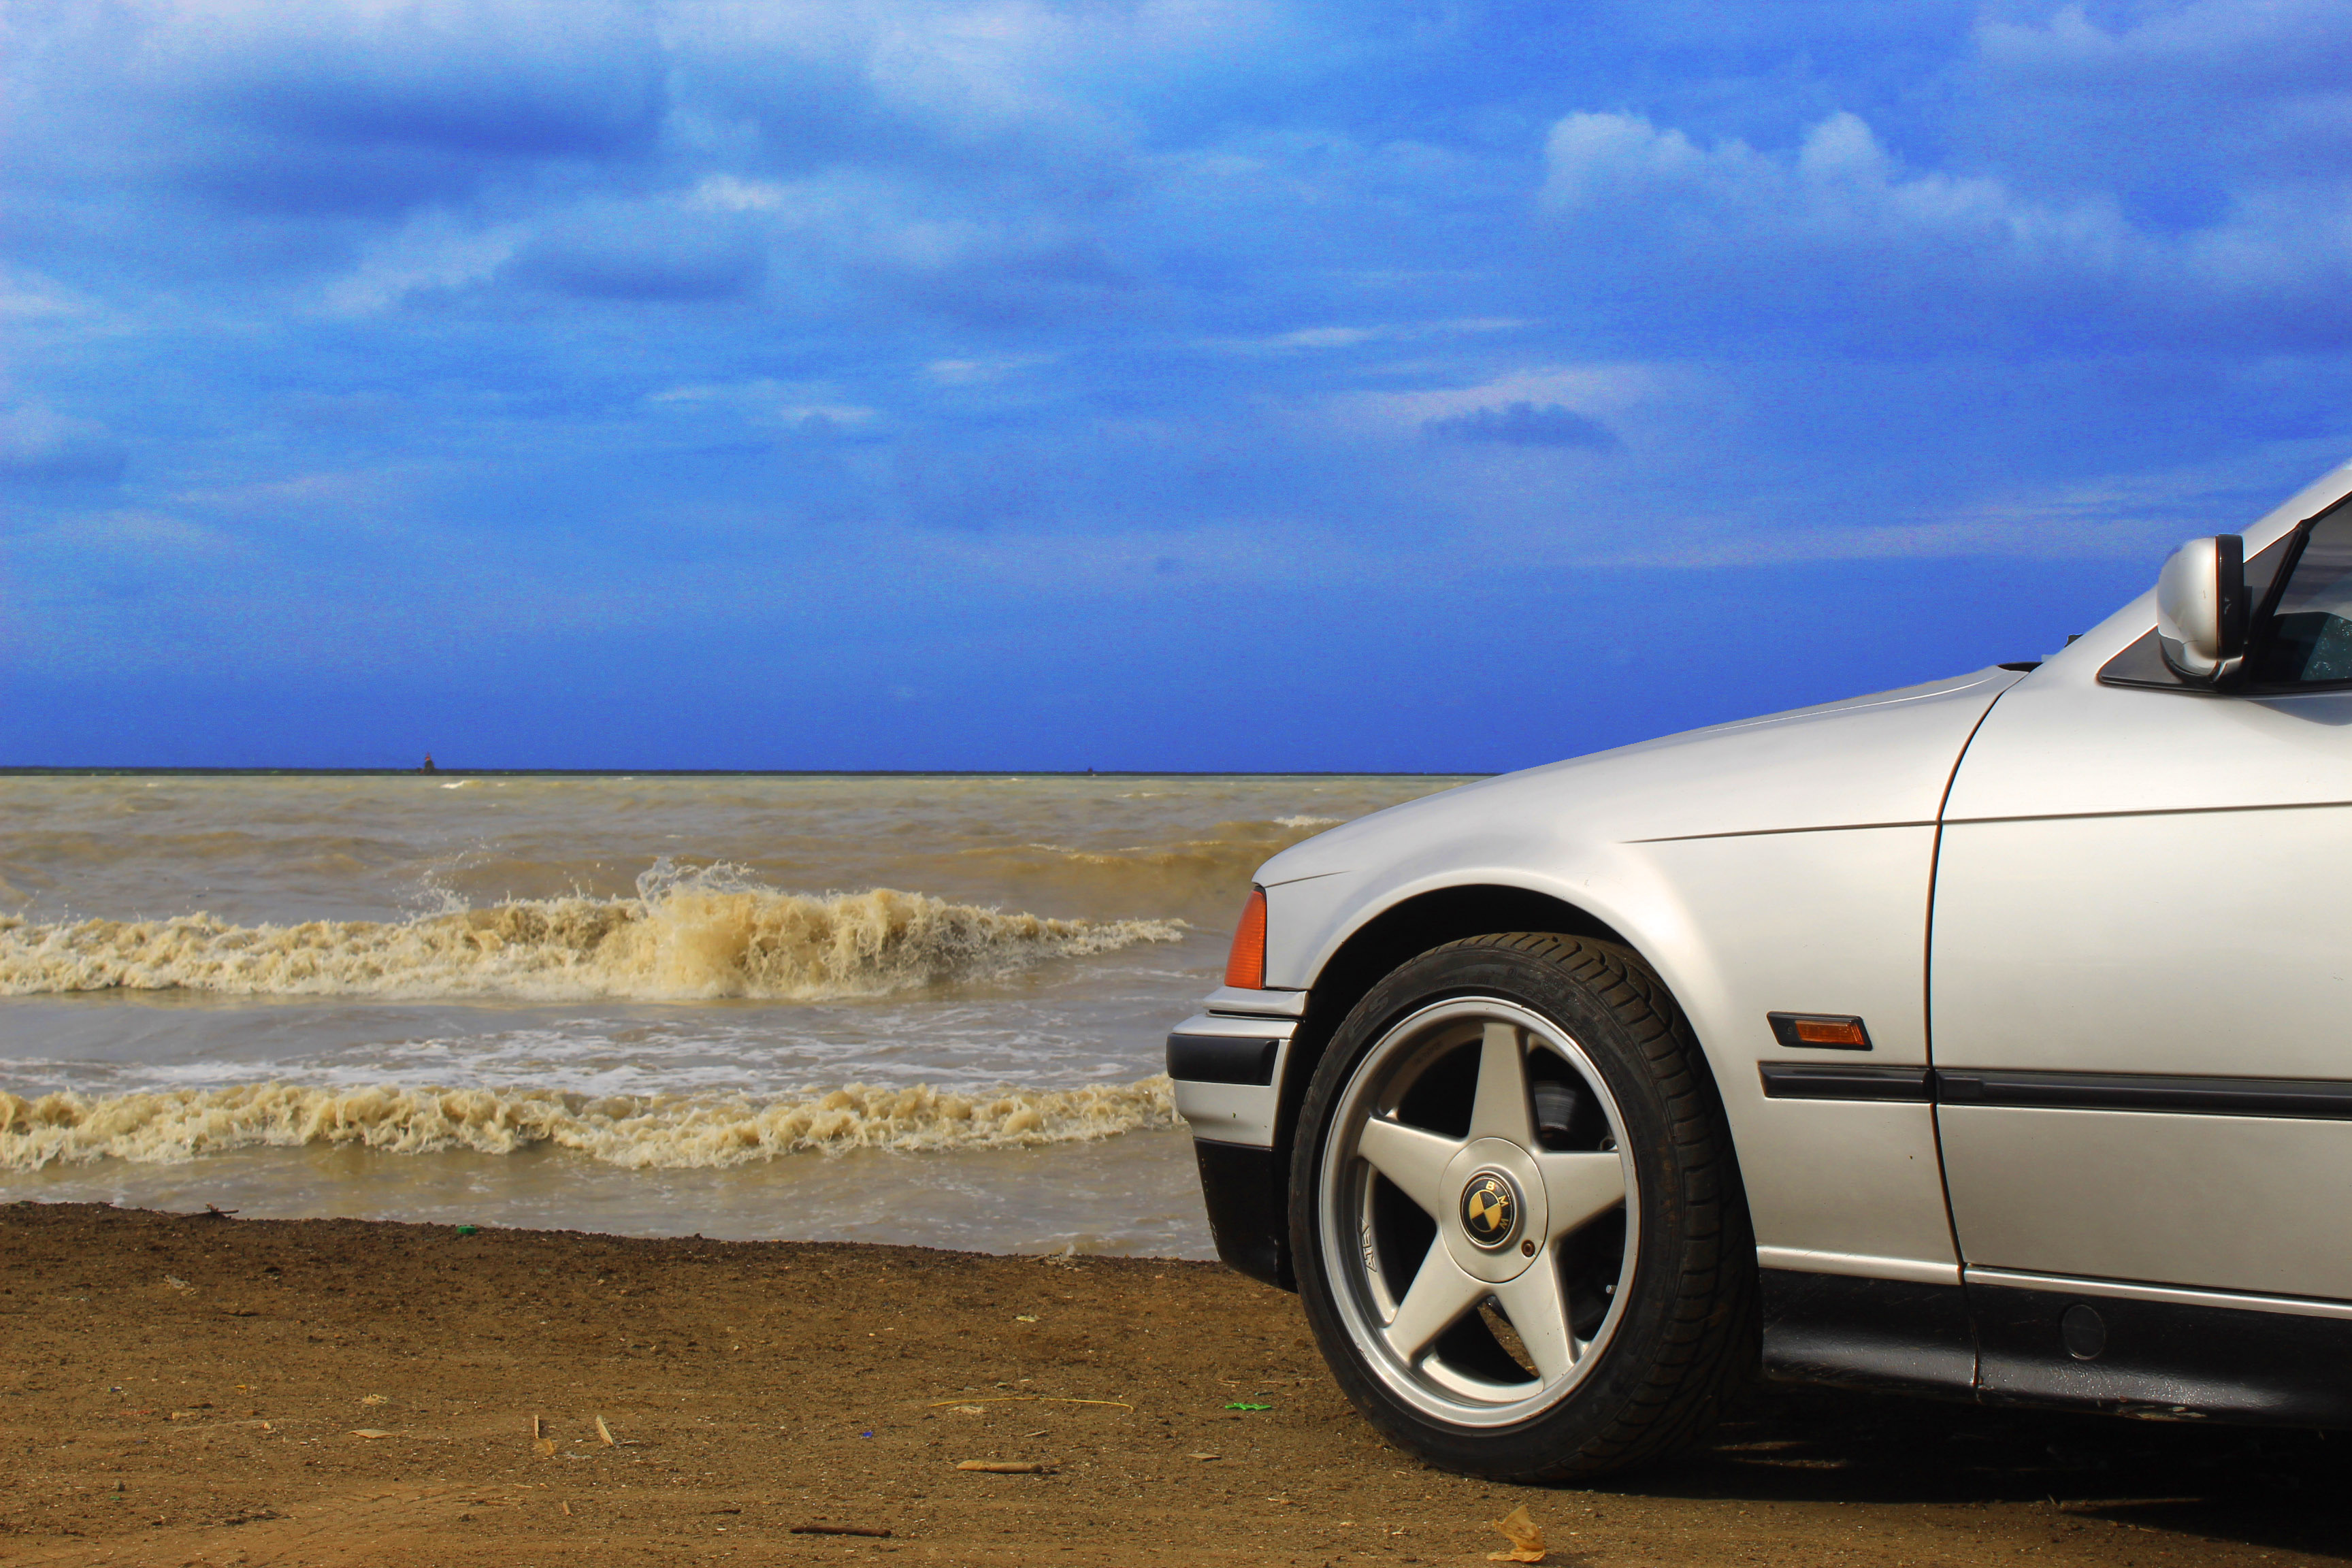
E36 BMW, tire, wheel, Automotive parking light, land vehicle, cloud, vehicle, Automotive side marker light, car, sky, automotive tire, water, hood, automotive lighting, alloy wheel, hubcap, automotive design, motor vehicle, bumper, personal luxury car, rolling, rim, automotive exterior, fender, window, vehicle door, landscape, Tints and shades, horizon, automotive wheel system, auto part, hardtop, classic car, spoke, tire care, sports car, beach, performance car, luxury vehicle, road, family car, mid size car, full size car, asphalt, hatchback, tree, cumulus, sedan, ocean, compact car, executive car, coupe, city car, bmw, convertible